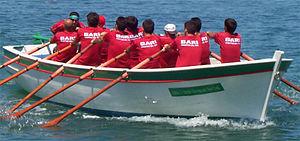
Bari est une ville italienne de plus de 315 000 habitants, chef-lieu de la ville métropolitaine de Bari et de la région des Pouilles, sur la côte adriatique.